Barako Bull Energy

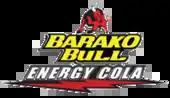

After the sale of the majority share of the Energy Food and Drinks, a subsidiary of Photokina Marketing that exclusively distributed Red Bull Energy Drink to the Philippines to the Lina Group of Companies, the group announced that Air21 will be renamed to Barako Bull, fulfilling one of the provisions of the agreement between the Chua and Lina groups. In order to prevent conflict with the Petron Blaze Boosters, the team opted to drop the "Boosters" from their name and became known as just simply the Energy. The team then hired veteran coach Junel Baculi, who previously coached Barako Bull (now Shopinas.com Clickers) before its dissolution. They then acquired free agent Jondan Salvador, then on the 2011 PBA Draft selected former Gilas reserve Dylan Ababou and PBA D - League MVP Allein Maliksi, who joined the main roster almost immediately. The team also became involved in a three-way trade with sister team Shopinas.com Clickers and B-Meg Llamados where Barako Bull acquired Don Allado and future second round picks from B - Meg, while losing Elmer Espiritu to Shopinas.